Sherry Millner

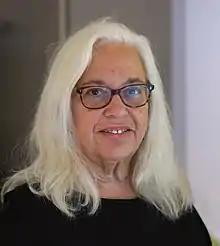
Sherry Millner talking about her work at the New York Arts Practicum, 2013.

Sherry Millner (born in Brooklyn, New York) is an American artist working primarily in video. She has also worked in photography and installation art.